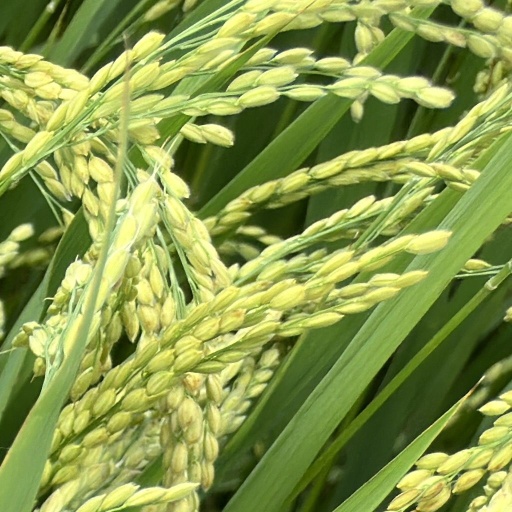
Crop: rice